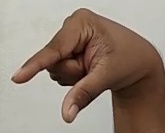
ASL sign: Q